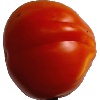
Label: Tomato 1